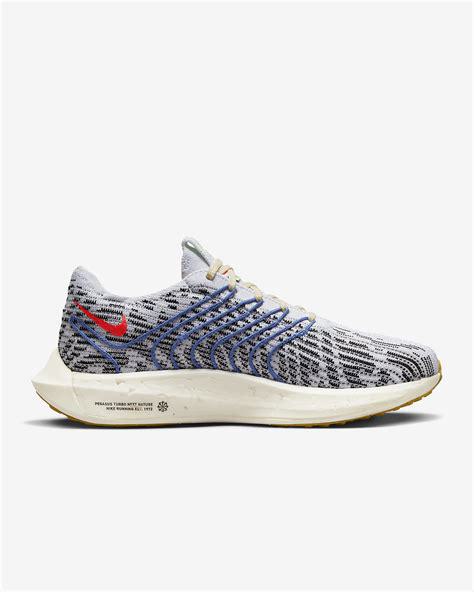
Brand: Nike
Model: Pegasus Turbo Next Nature